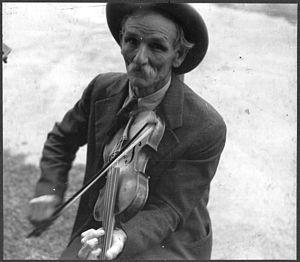
L'Old-time music est une forme de musique folk nord-américaine, ayant ses racines dans la musique folklorique de nombreux pays tels l'Angleterre, l'Écosse et l'Irlande, aussi bien que du continent africain. Ce genre musical s'est développé avec les nombreuses danses folkloriques nord-américaines, comme la square dance. Le genre englobe aussi des ballades et d'autres types de folk songs. Il est joué sur des instruments acoustiques, généralement centrés autour d'une combinaison d'un violon et de cordes pincées